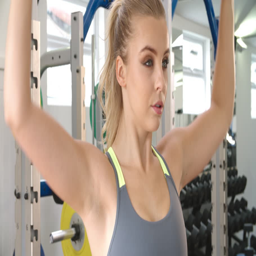
young woman shoulder pressing dumbbells at a gym